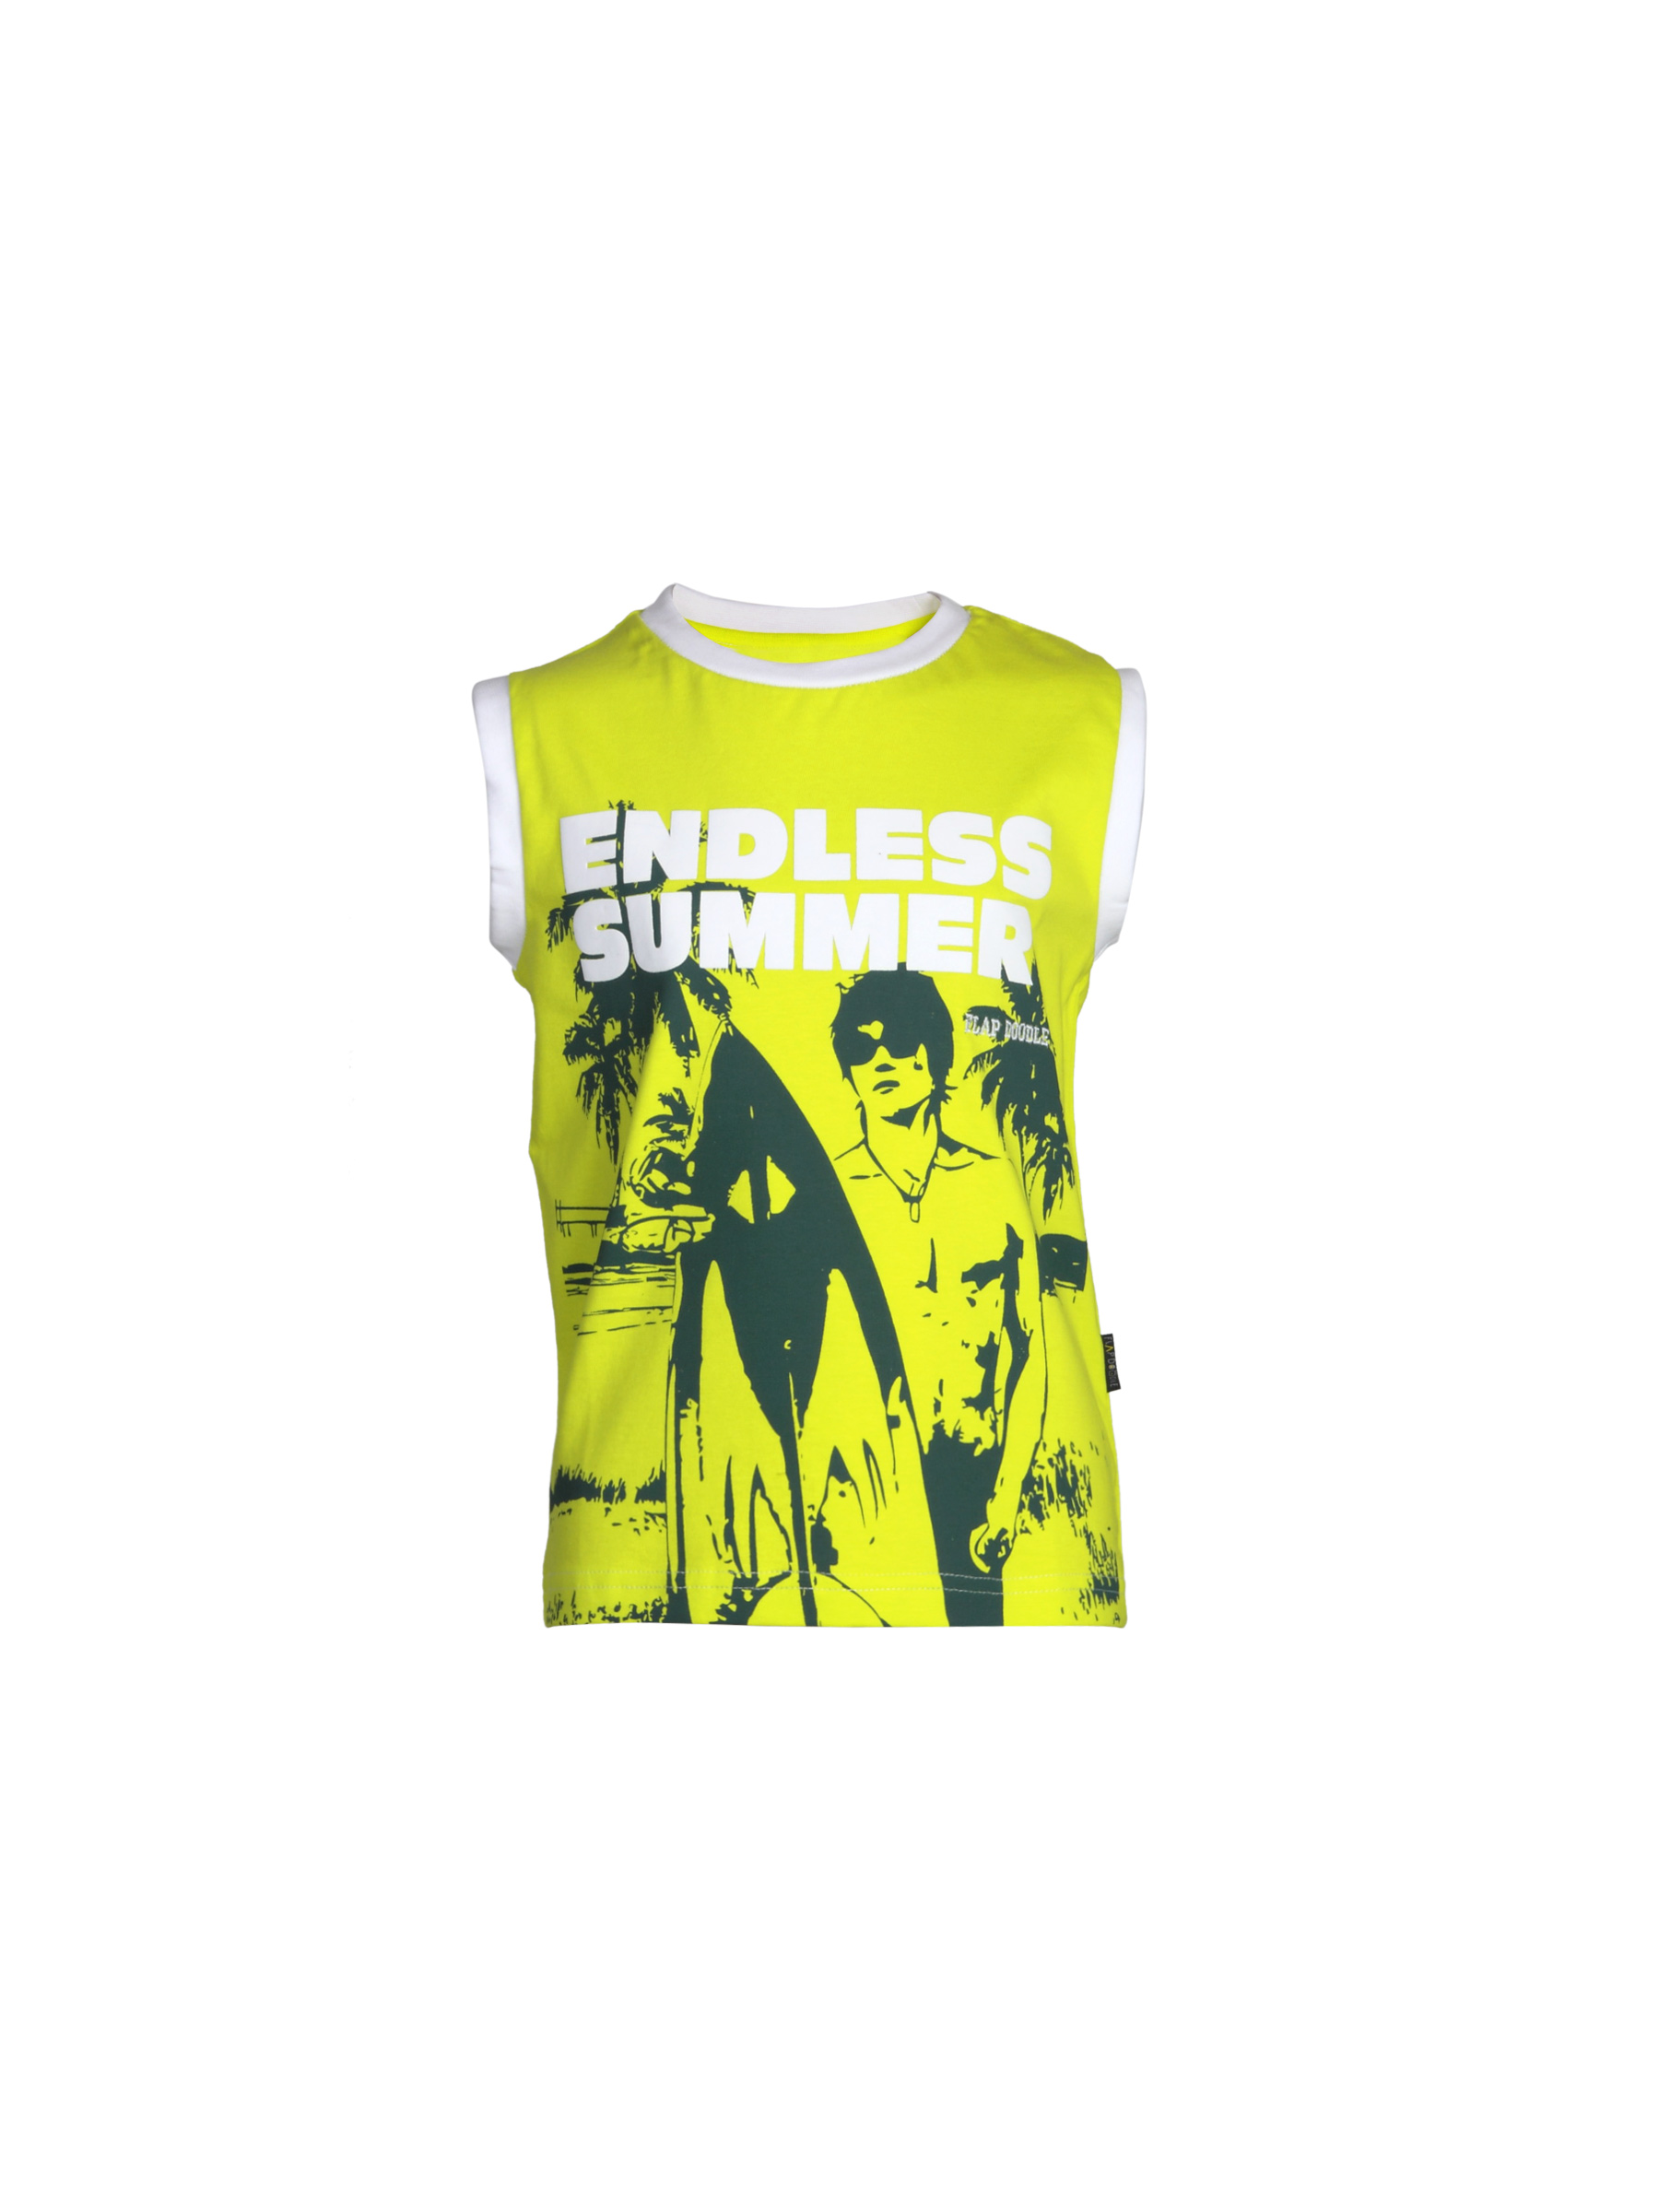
Doodle Boys Printed Green T-shirt
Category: Apparel / Topwear / Tshirts
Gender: Boys
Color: Green
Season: Summer 2012
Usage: Casual